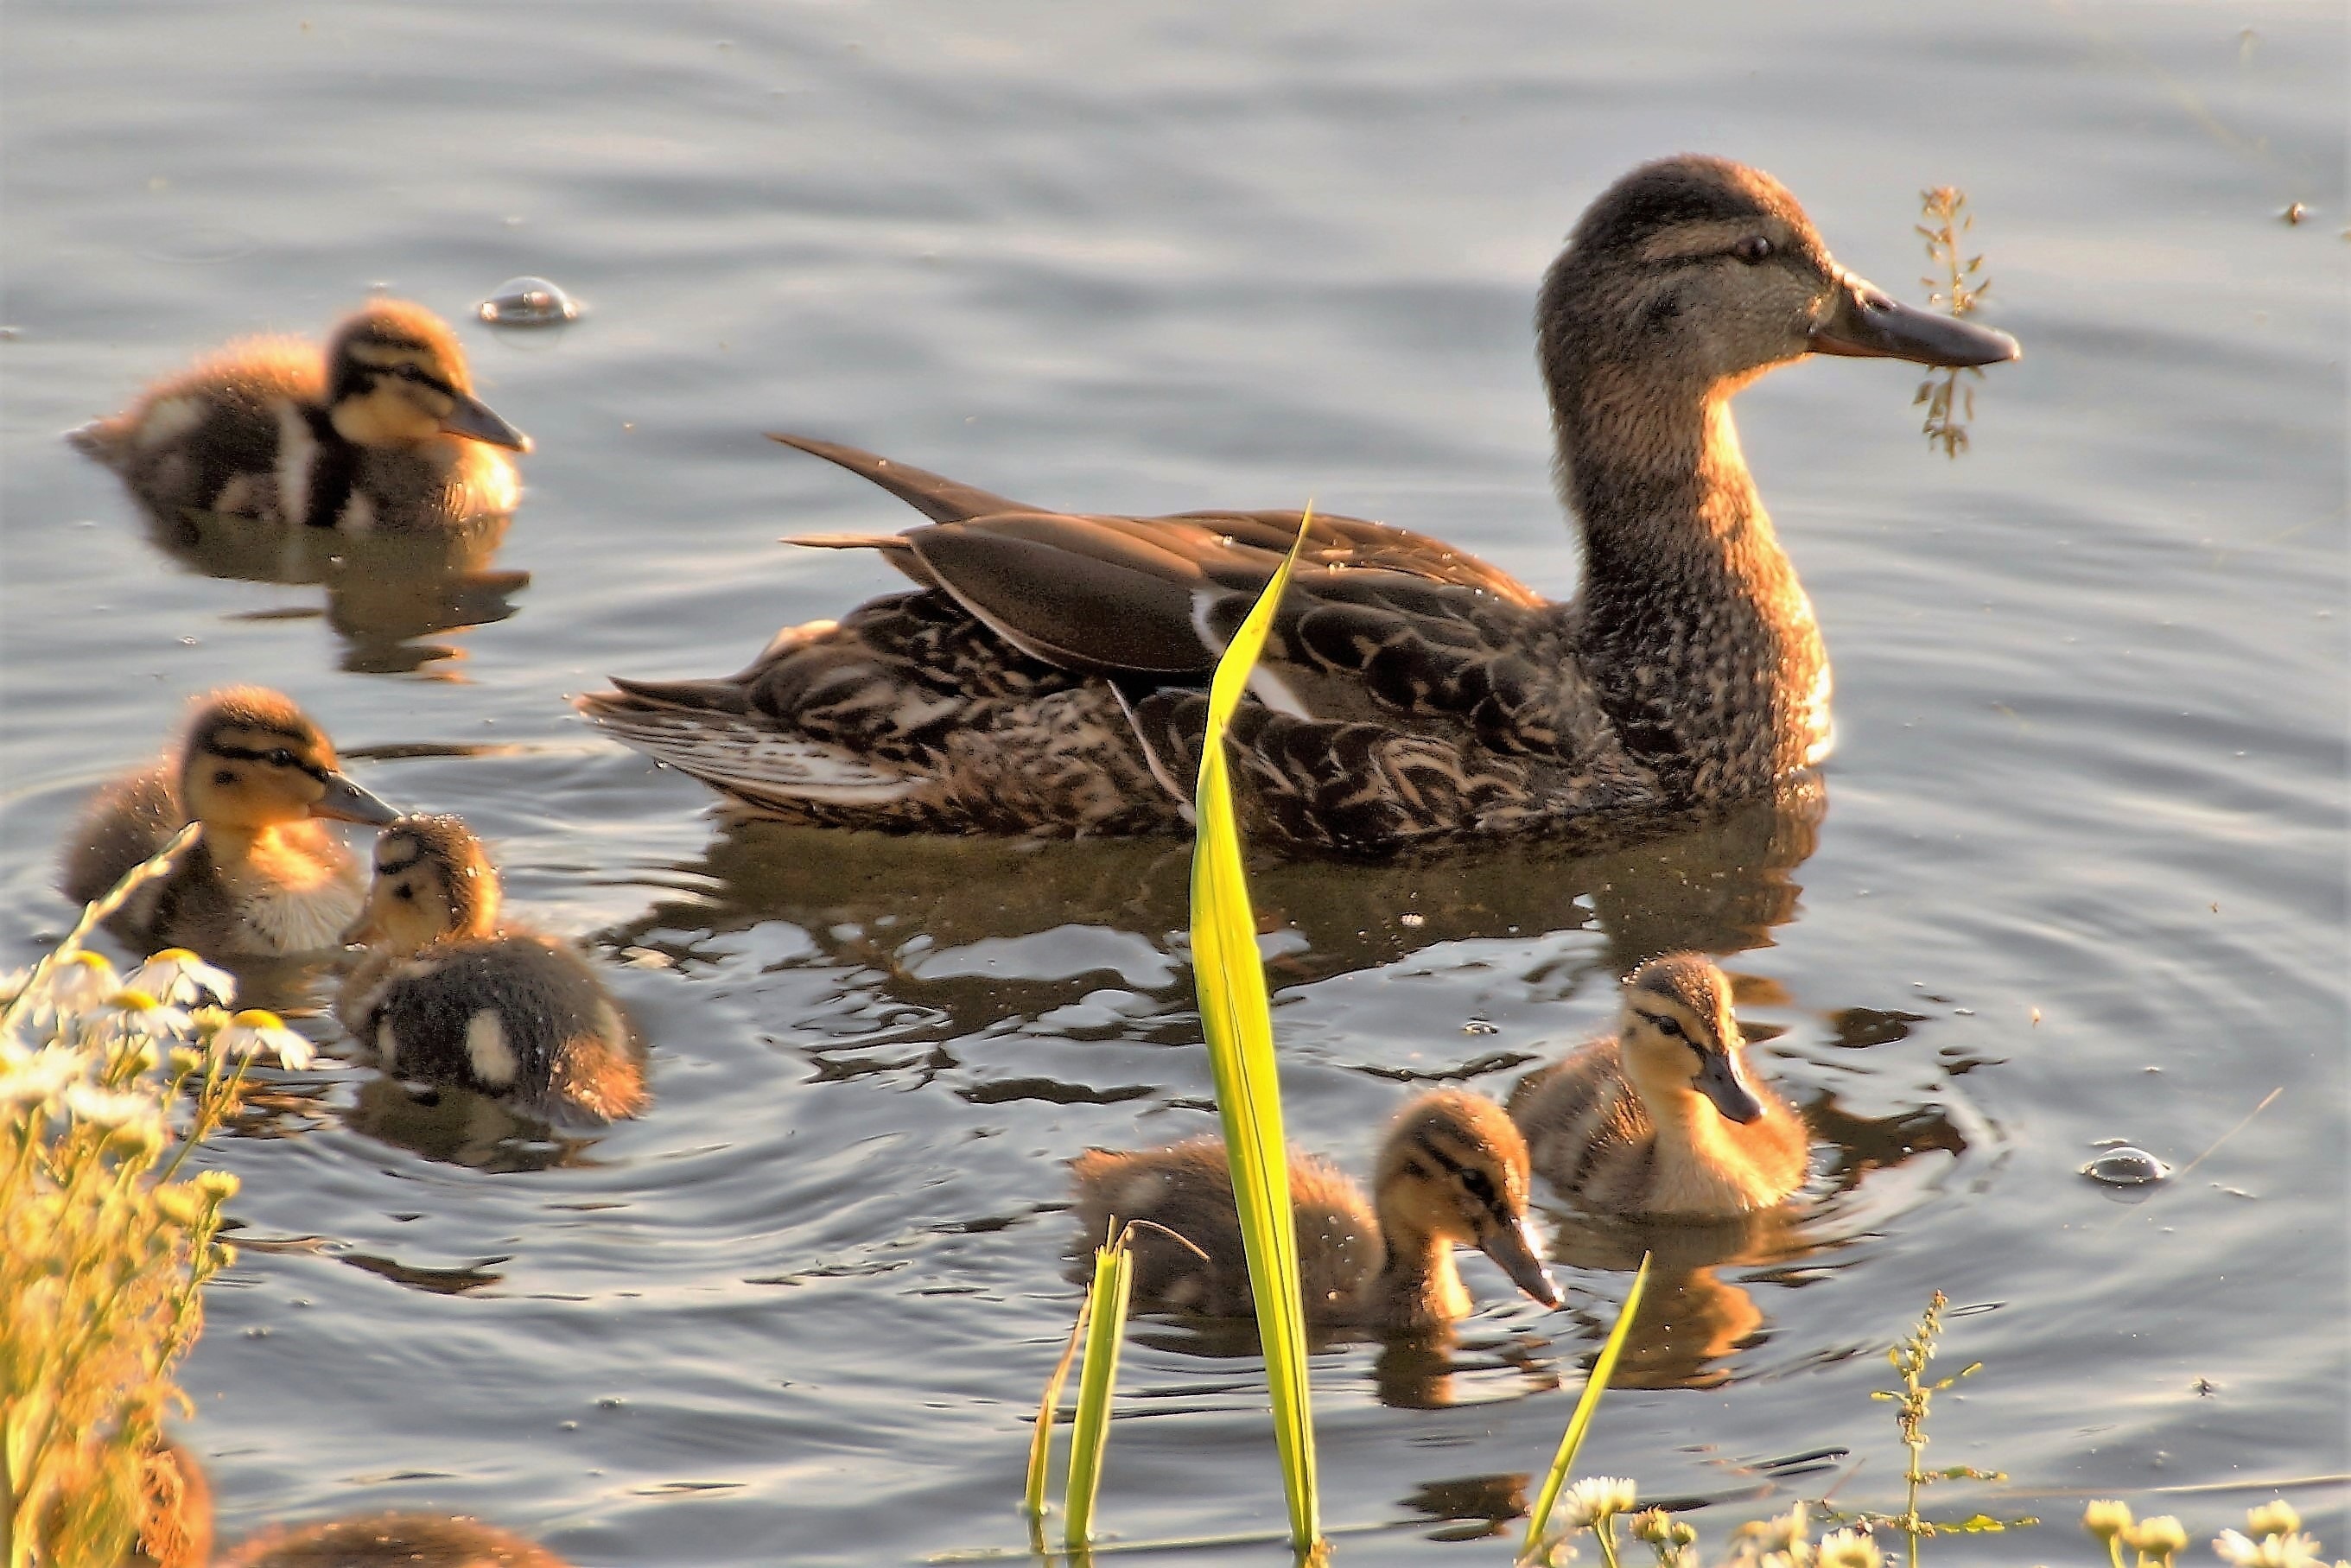
bird, pond, wildlife, wild, beak, fauna, family, duck, vertebrate, ducks, waterfowl, cub, water bird, mallard, ducklings, mergus, momma, ducks geese and swans, seaduck